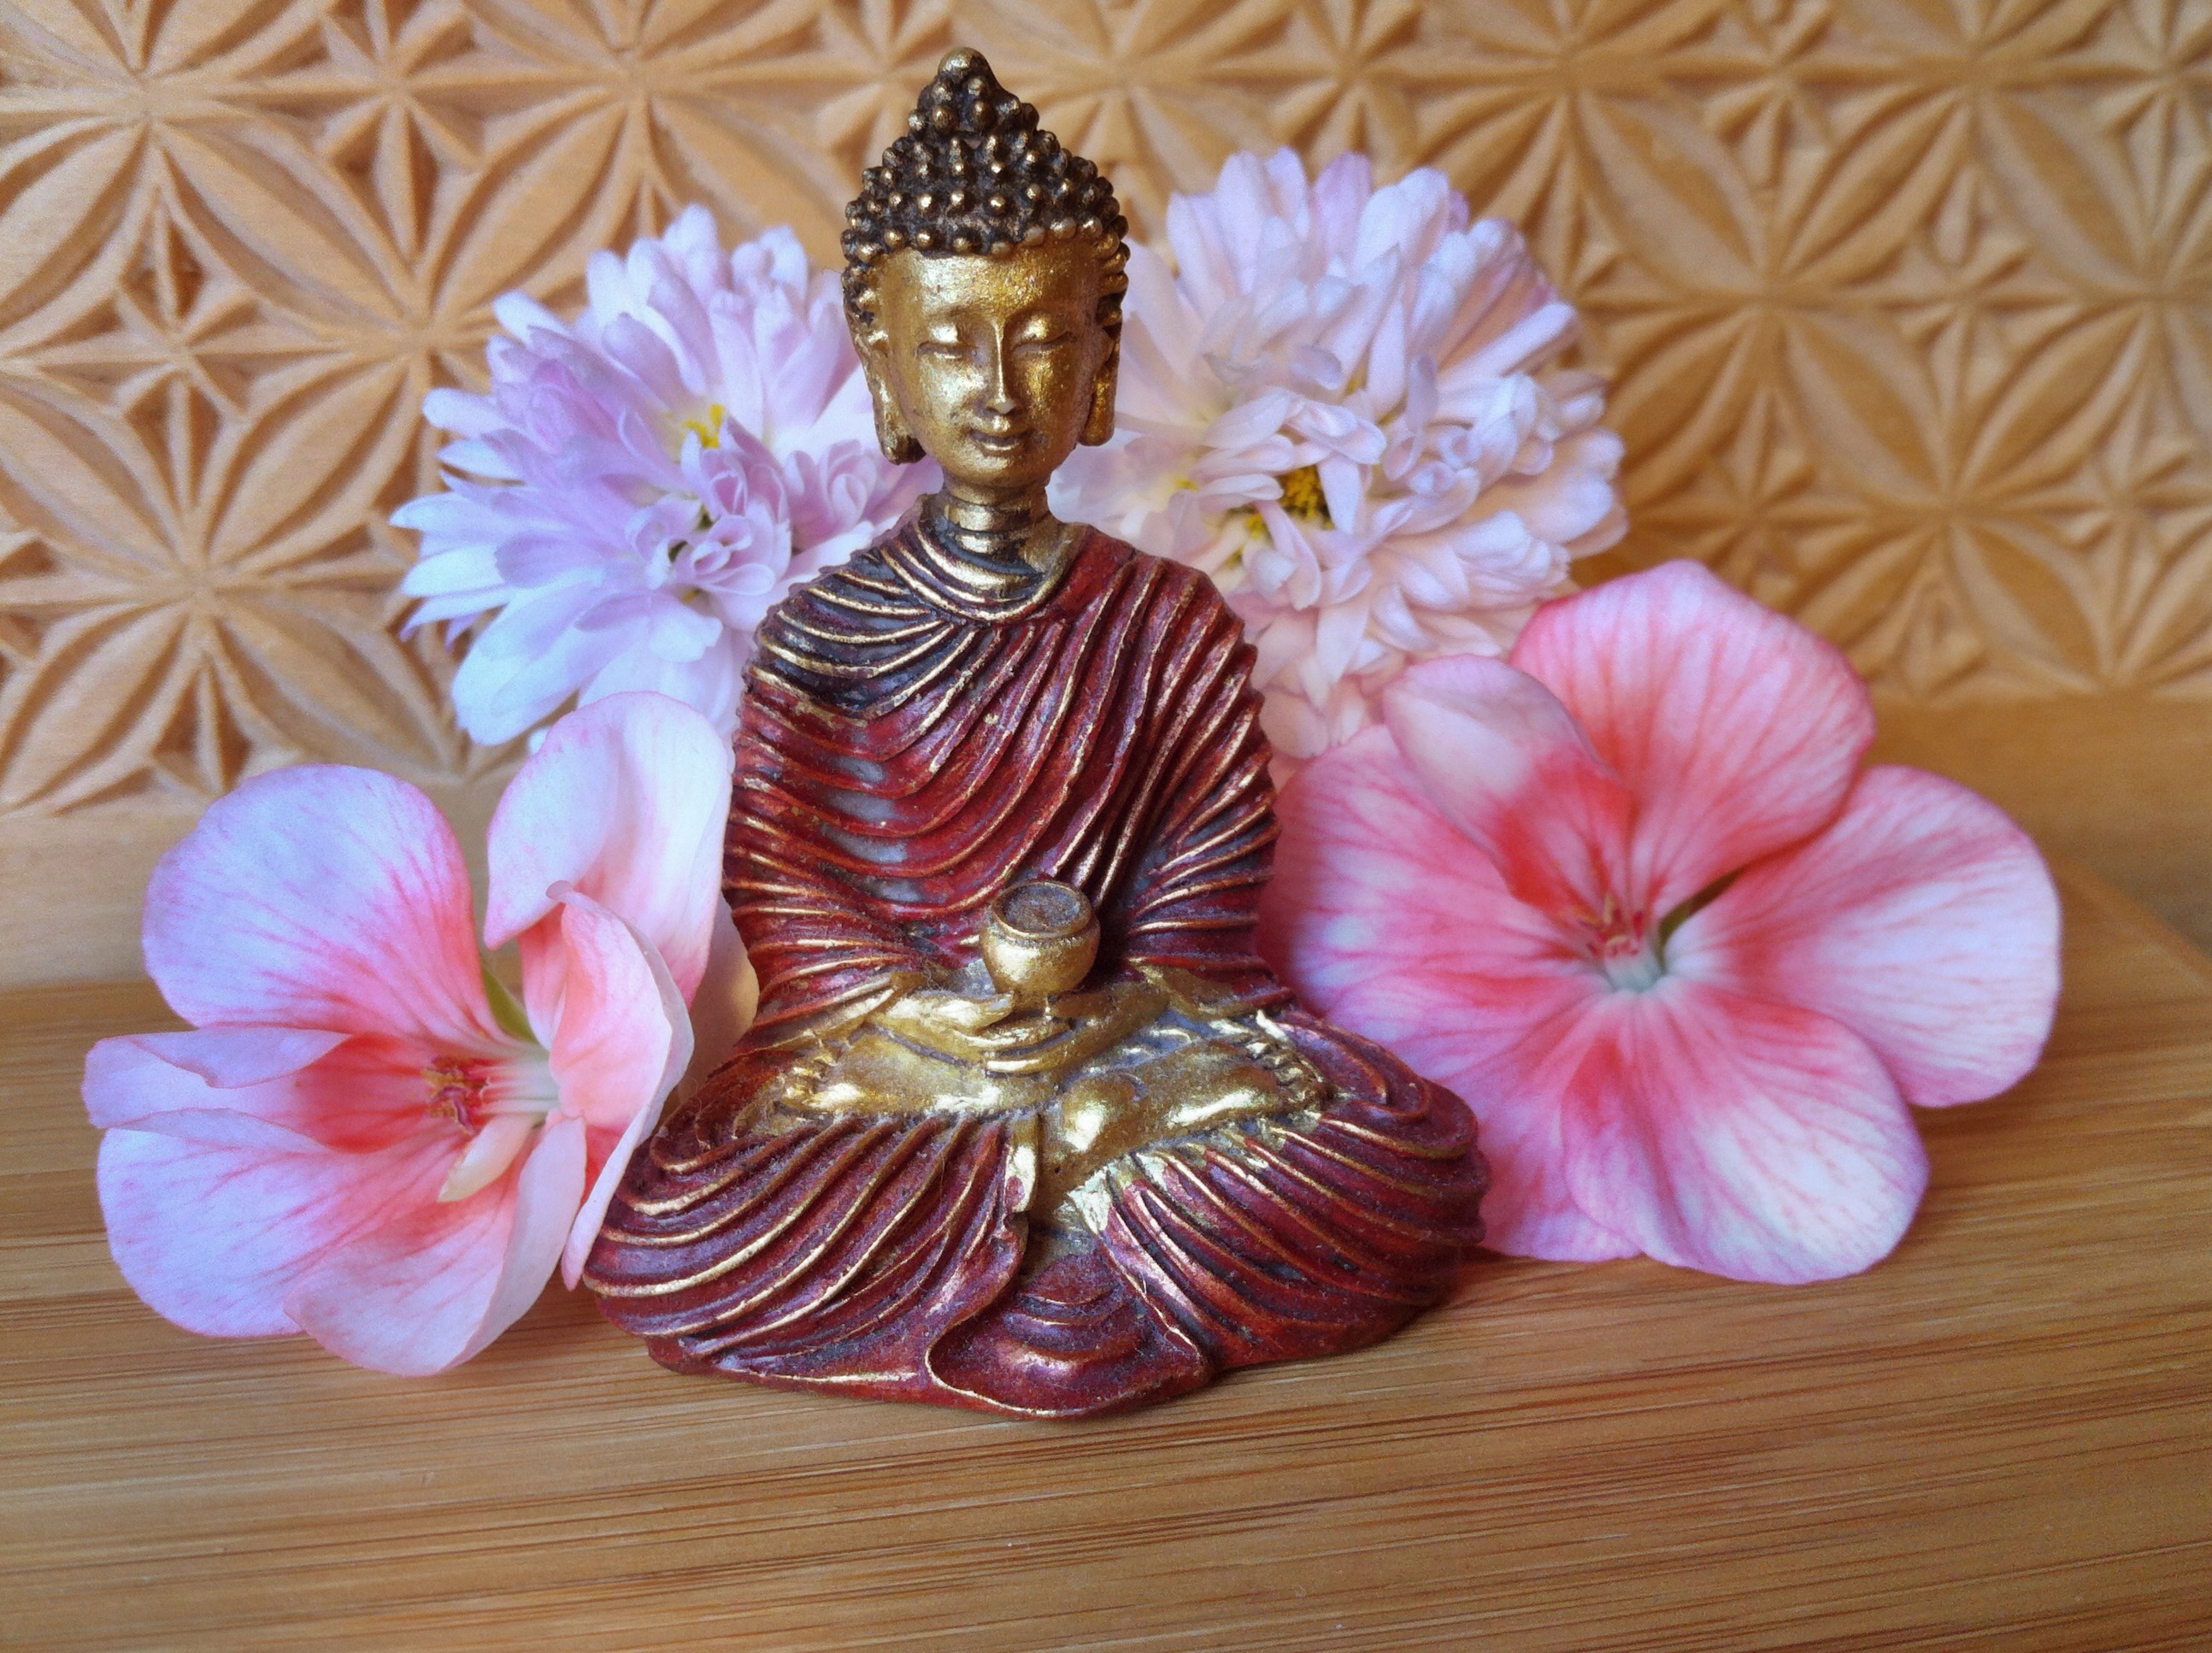
flower, petal, rest, pink, figure, meditation, buddha, silent